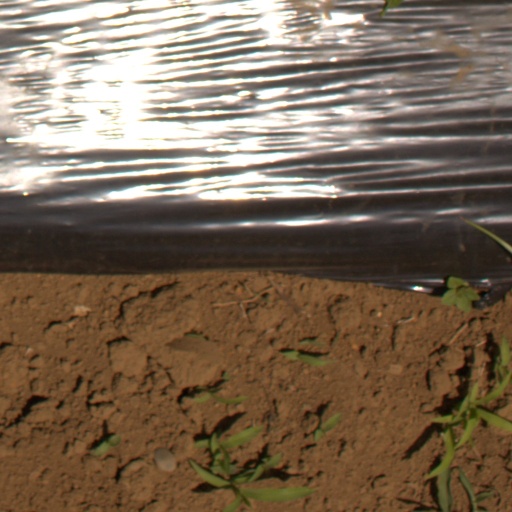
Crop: Jerusalem artichoke